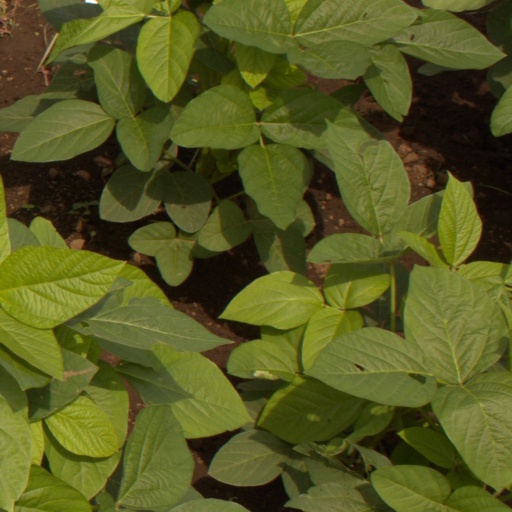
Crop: soybean